Public Access (film)

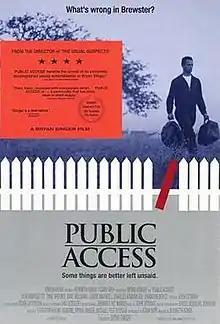
Film poster

Public Access is a 1993 American drama film directed by Bryan Singer in his feature film debut. Singer also wrote the screenplay with Christopher McQuarrie and Michael Feit Dougan. The film was shot in 18 days for US$250,000. It was screened at the 1993 Sundance Film Festival, where it was a joint winner of the Grand Jury Prize. Critics praised the technical direction of "Public Access", but did not lend similar praise to the film's story and the characters.